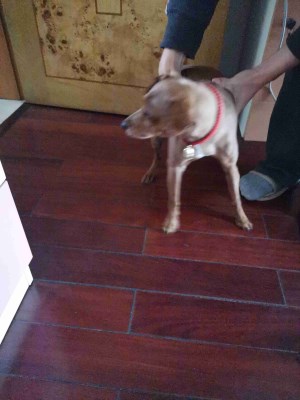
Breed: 420-n000124-Chihuahua